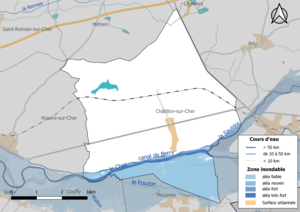
Carte des zones inondables de la commune de fr:Châtillon-sur-Cher (France).
Châtillon-sur-Cher est une commune française située dans le département de Loir-et-Cher en région Centre-Val de Loire.